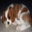
Label: dog